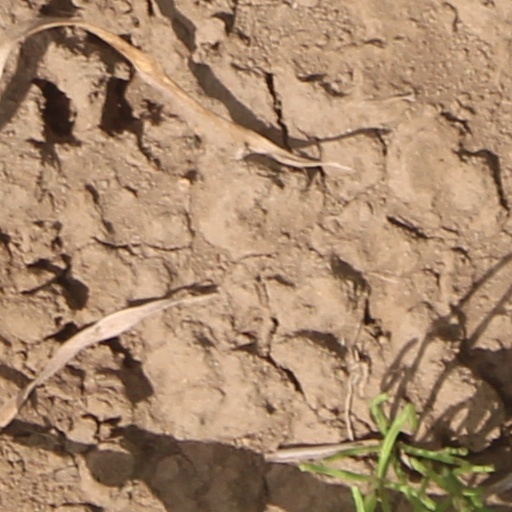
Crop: wheat